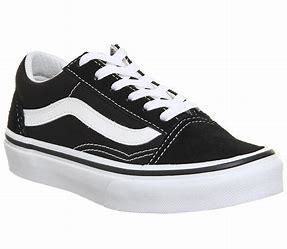
Brand: Vans
Model: KNU Skool